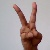
The image shows a hand gesture representing the letter 'V' in Indian Sign Language.